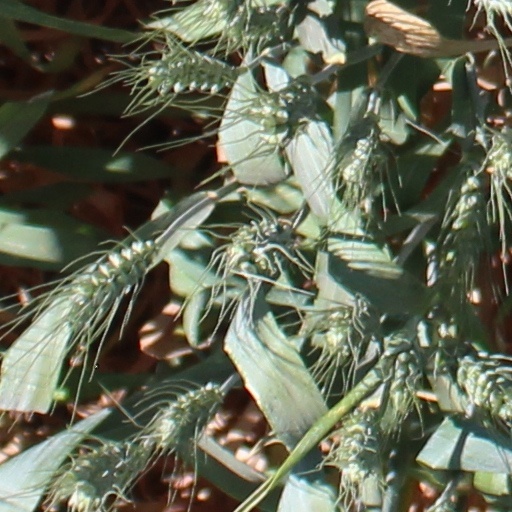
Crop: wheat